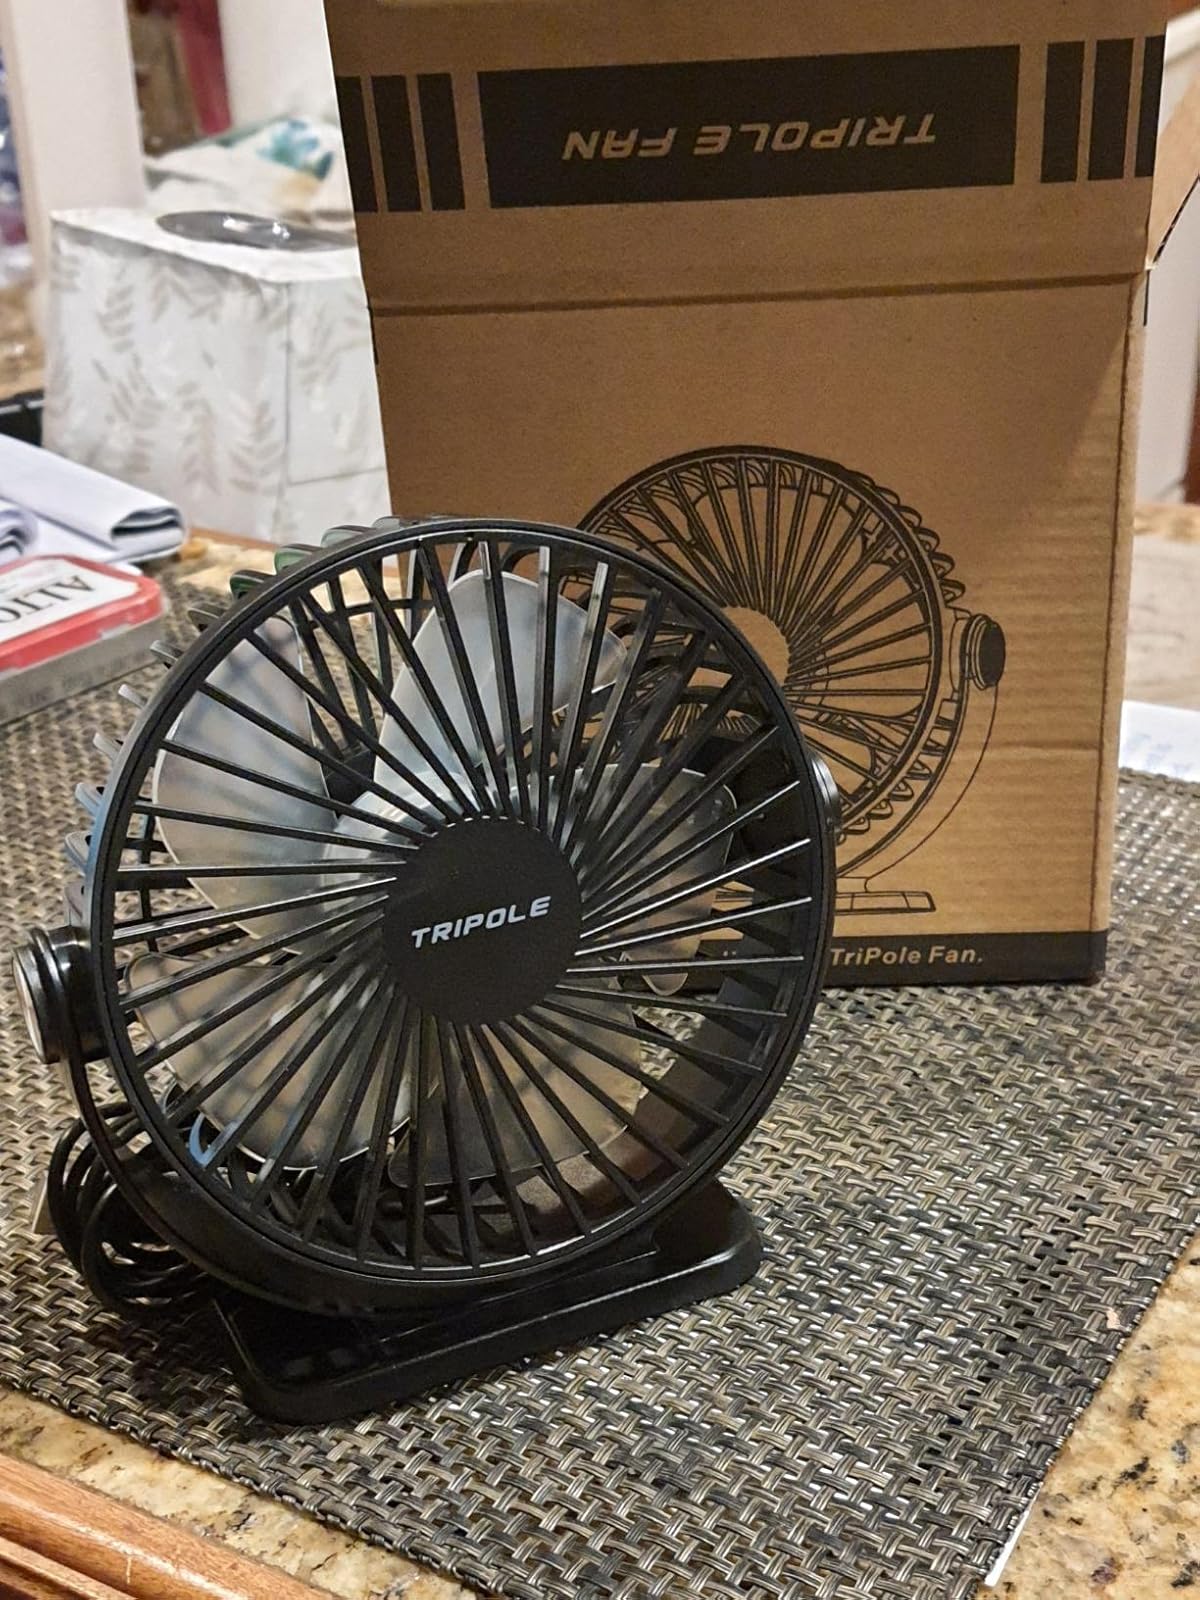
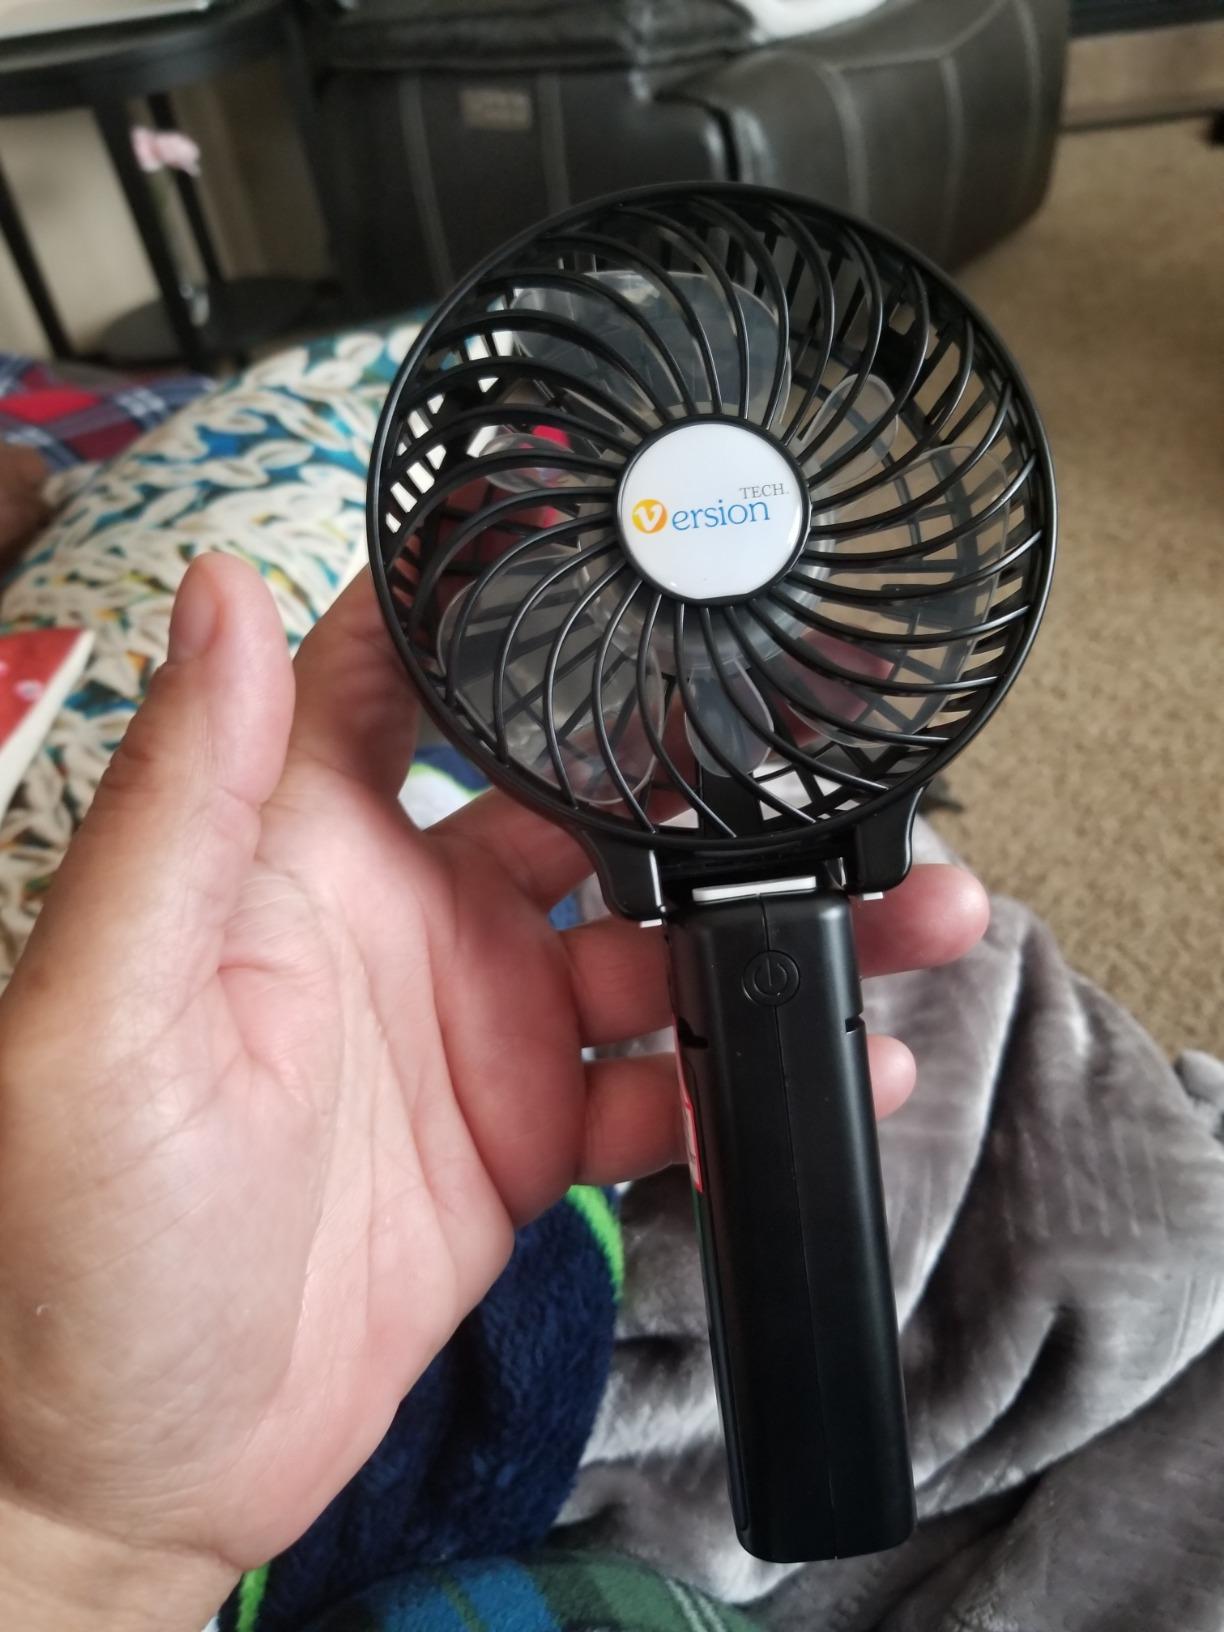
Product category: fan
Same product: no